Tom Collier (footballer)

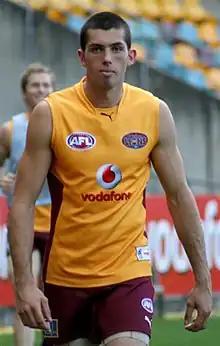
Collier in 2008

Tom Collier (born 25 March 1989) is an Australian rules footballer for the Brisbane Lions in the Australian Football League (AFL).